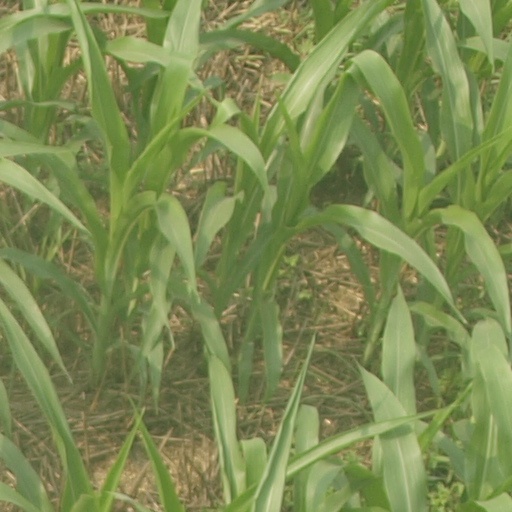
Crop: maize; corn